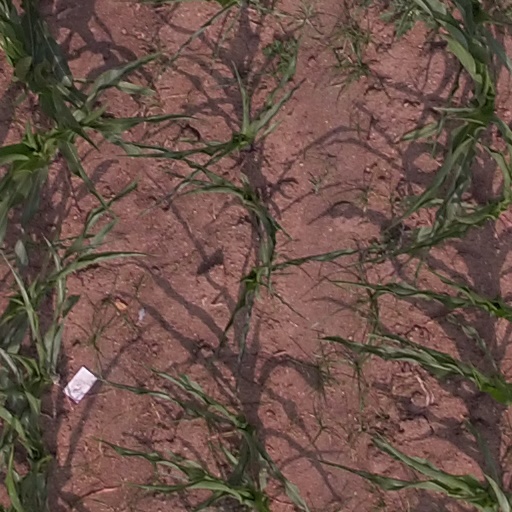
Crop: maize; corn